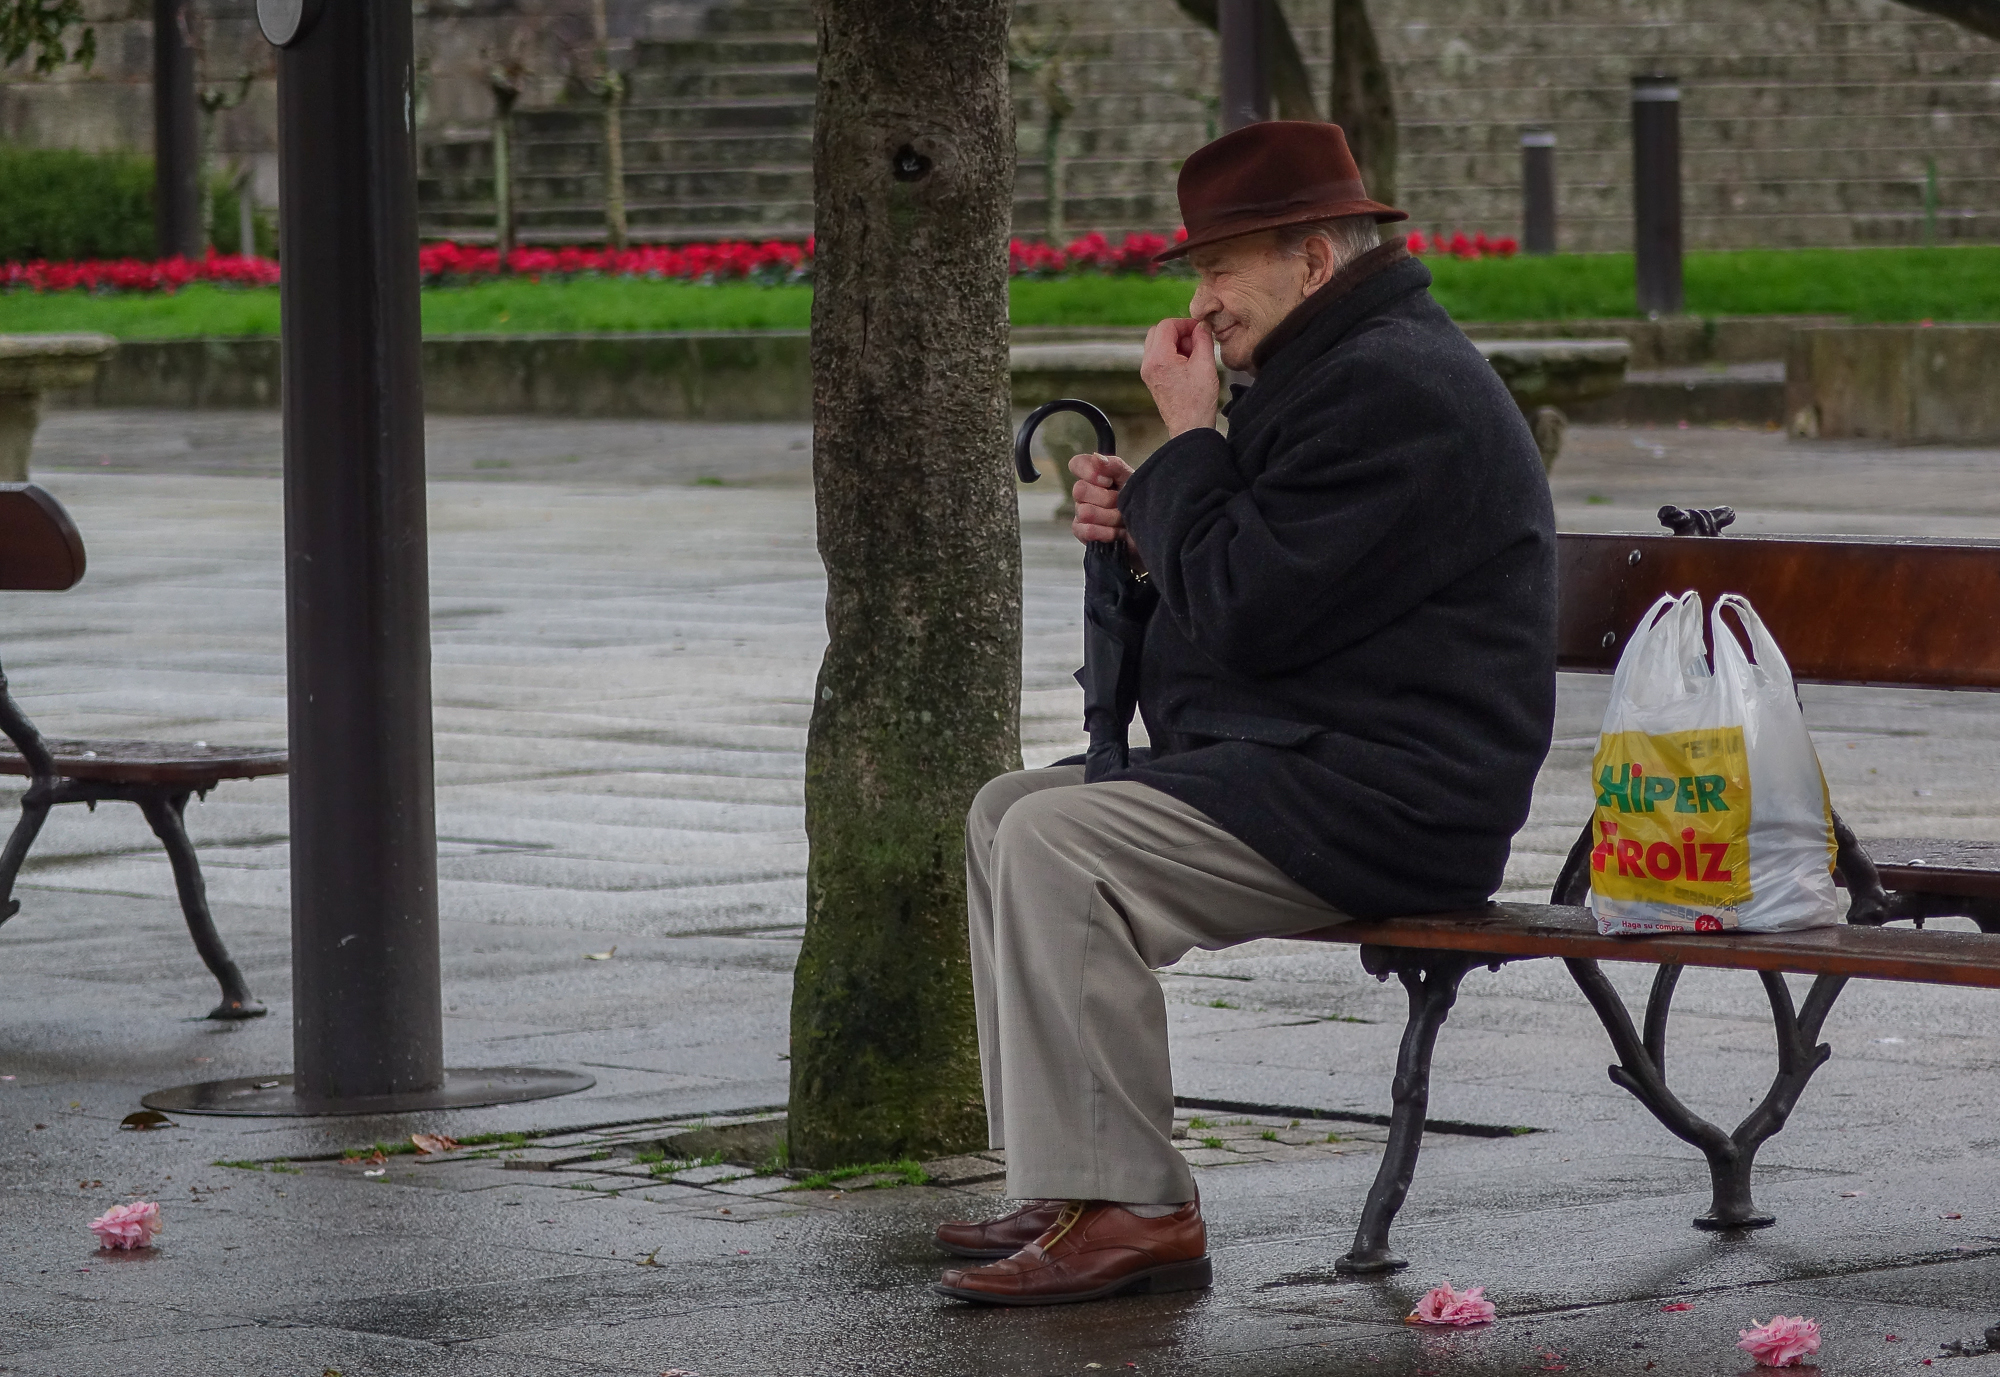
people, road, street, portrait, spring, sitting, retratos, ggl1, gaby1, xovesphoto, varios, some, sonyrx10, rx10, gphoto, gabrielcorua, xelodegalicia, personas, human positions